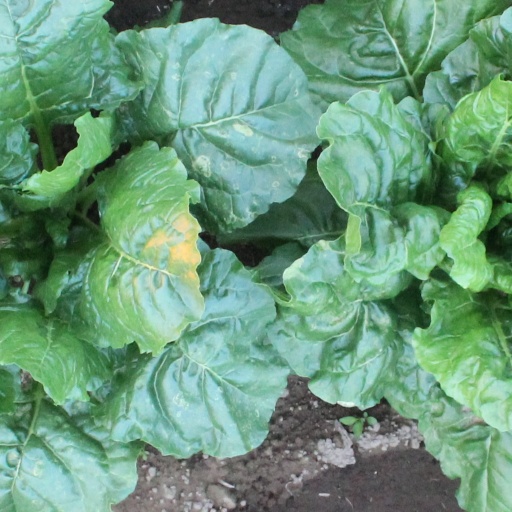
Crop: sugar beet